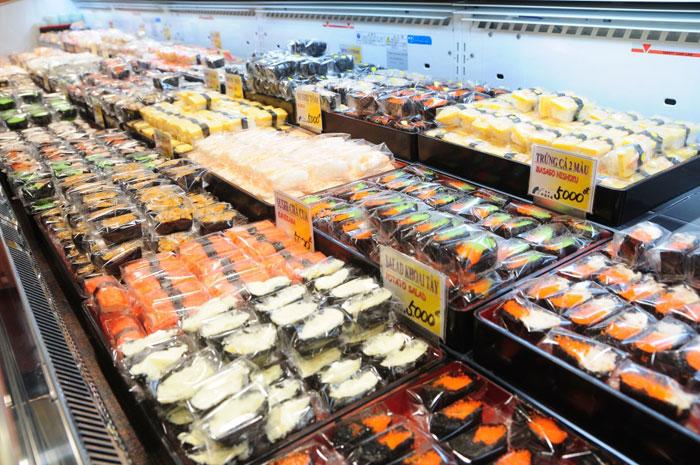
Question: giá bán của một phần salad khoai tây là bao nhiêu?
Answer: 5 000 đồng